Emperor Taizu of Song

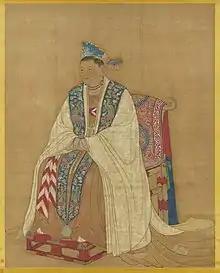
Song Taizu's mother, Empress Dowager Du

Emperor Taizu reigned for seventeen years and died in 976 at the age of 49. Curiously, he was succeeded by his younger brother, Zhao Kuangyi (Emperor Taizong), even though he had two grown sons – Zhao Dezhao, the Prince of Yan (951–979), and Zhao Defang, the Prince of Qin (959–981). The traditional historical accounts place emphasis on the role Zhao Kuangyin's mother played in the decision which was made shortly after the Song dynasty was proclaimed (around 961). So for nearly his entire reign, it was known and accepted that Zhao Kuangyi would succeed him.